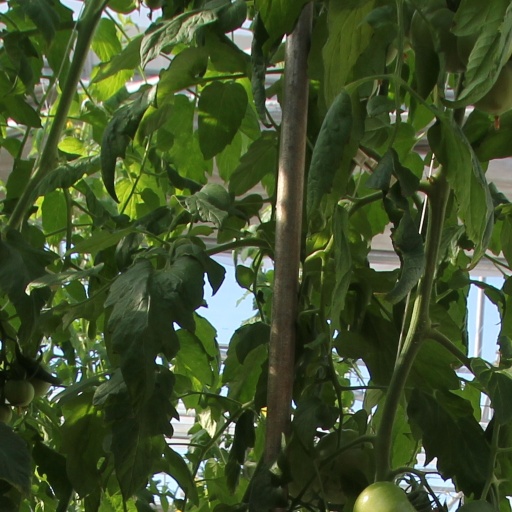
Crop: tomato